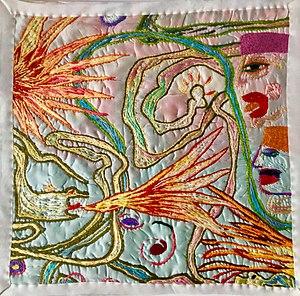
Cotton brodé sur soi, FireMonster II, Anna Torma.
Anna Torma, née en 1952 à Tarnaörs, en Hongrie, est une artiste d'arts visuels. Elle part s'installer au Canada en 1988 et travaille depuis 2002 à Baie-Verte au Nouveau-Brunswick.